Answer in natural language. Which point is closer to the camera taking this photo, point A  or point B? Choose between the following options: B or A
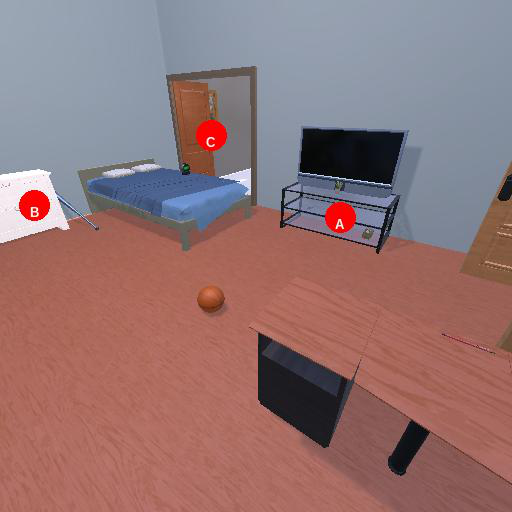
<answer>A</answer>